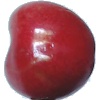
Label: Cherry 2